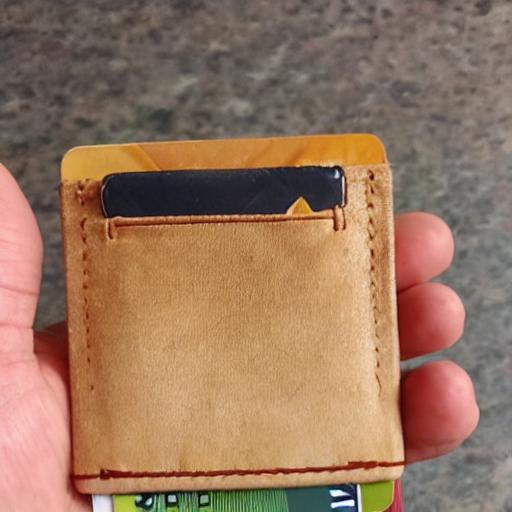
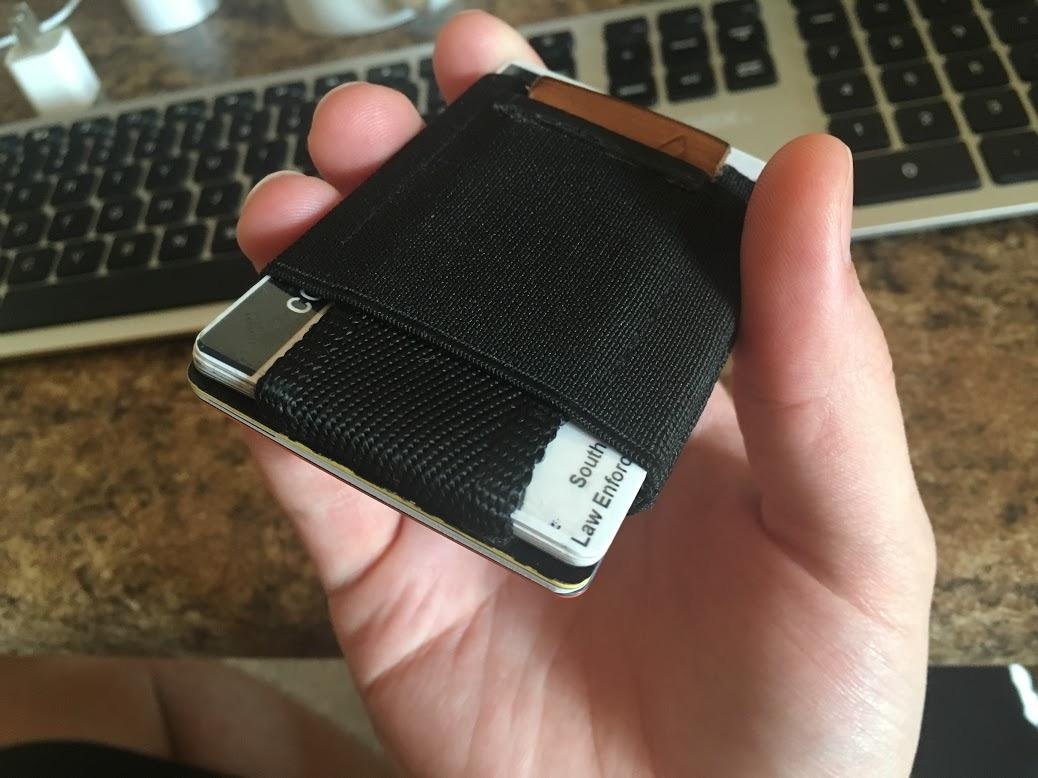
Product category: accessories_wallet
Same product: no